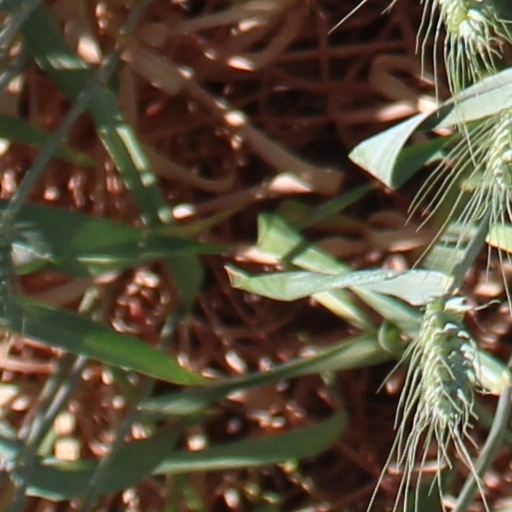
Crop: wheat